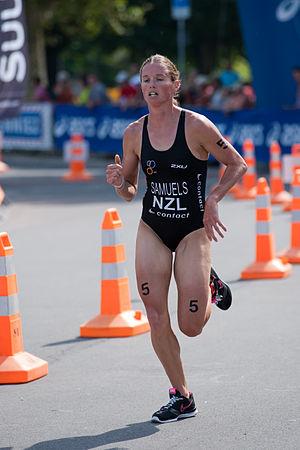
Nicky Samuels, née le 28 février 1983 à Whangarei, est une triathlète néo-zélandaise. Elle est championne du monde d'aquathlon et championne du monde de Xterra.